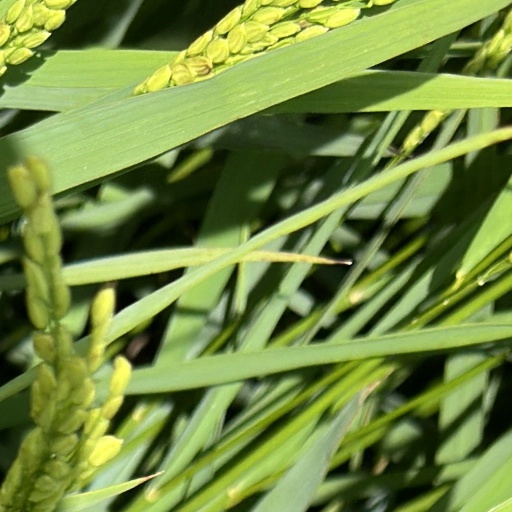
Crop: rice